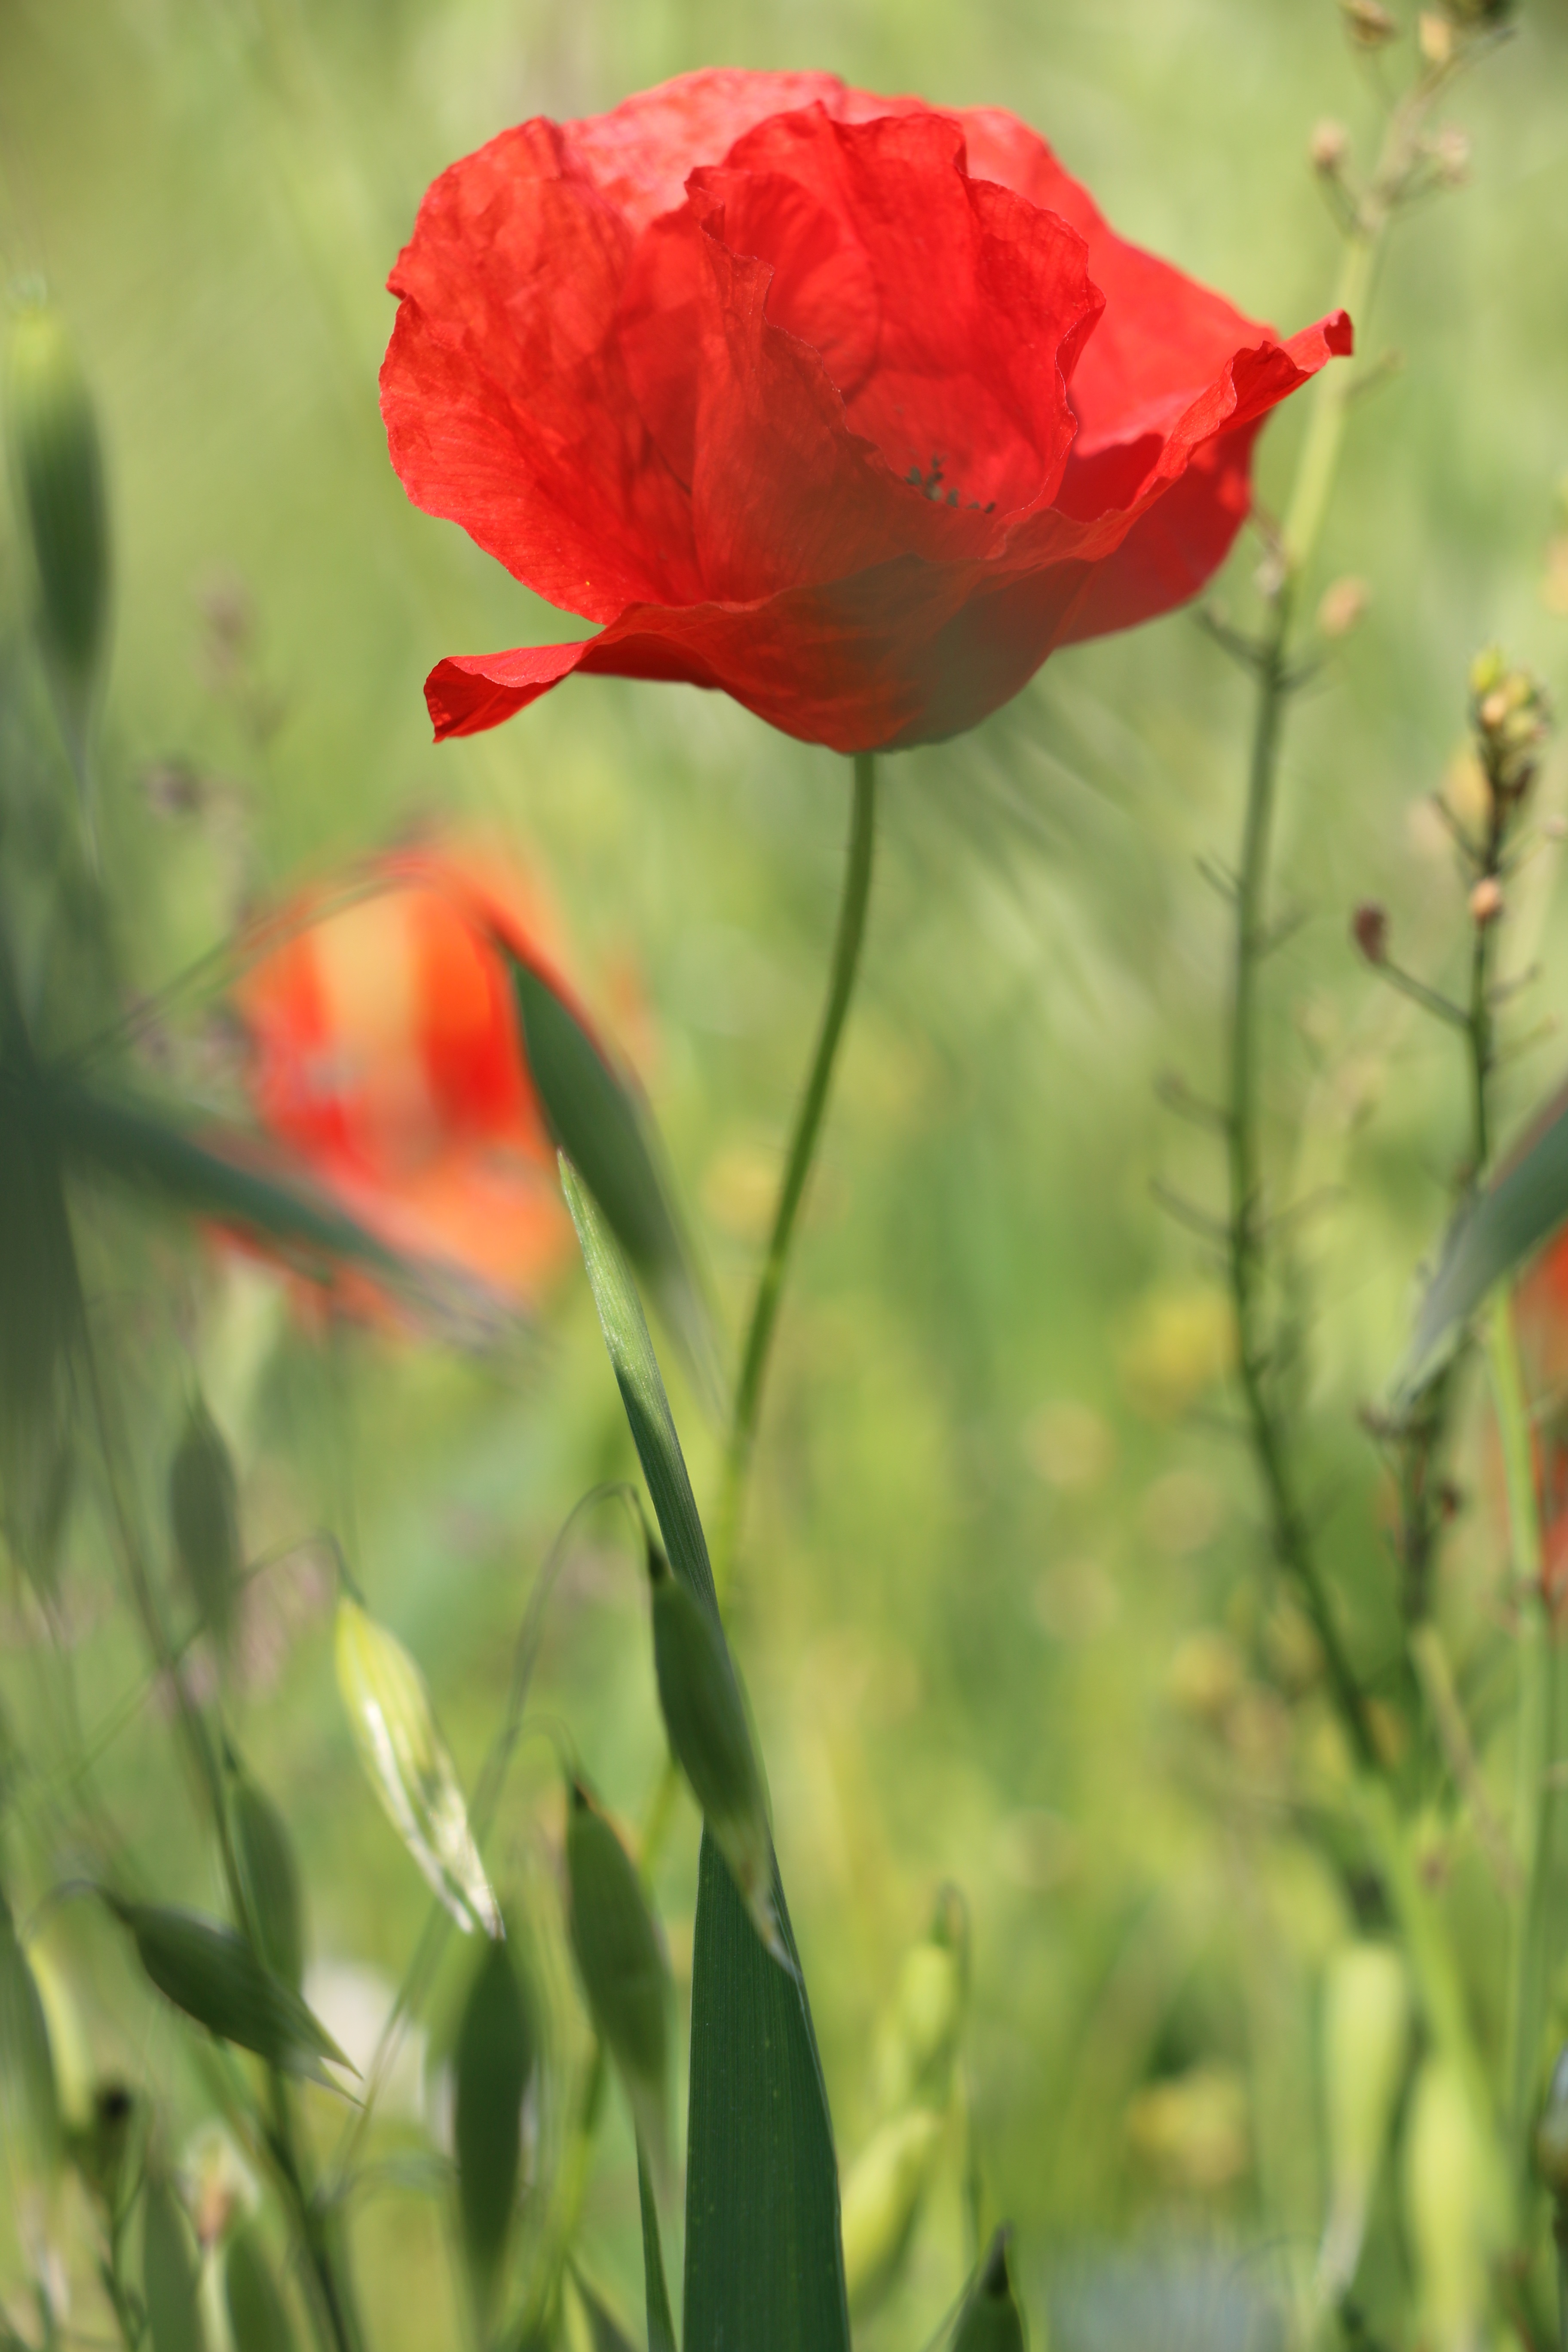
nature, grass, blossom, plant, field, meadow, flower, petal, bloom, red, botany, flora, wildflower, poppy, coquelicot, macro photography, flowering plant, plant stem, land plant, poppy family